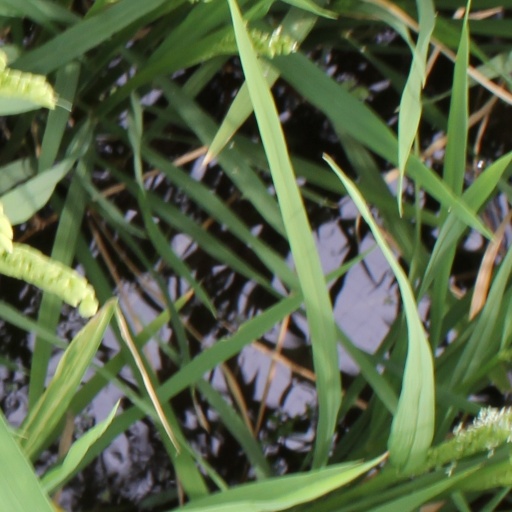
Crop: rice